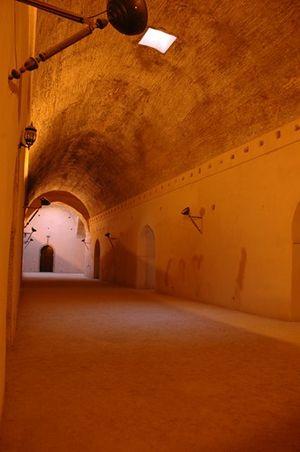
Meknès est une ville et commune du Maroc, chef-lieu de la préfecture homonyme au sein de la région de Fès-Meknès. Elle est située sur le plateau de Saïss entre les massifs du Rif et du Moyen Atlas, et son territoire est traversé par la vallée du Oued Boufakrane.
La médina de Meknès est une médina marocaine dans le centre historique de la ville de Meknès. Elle est placée sur la liste du patrimoine mondial de l'Unesco depuis 1996.